Helmut Newton

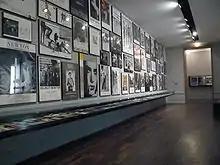
Helmut Newton Museum at the "Museum für Fotografie", Berlin

Newton's growing reputation as a fashion photographer was rewarded when he secured a commission to illustrate fashions in a special Australian supplement for "Vogue" magazine, published in January 1956. He won a 12-month contract with "British Vogue" and left for London in February 1957, leaving Talbot to manage the business. Newton left the magazine before the end of his contract and went to Paris, where he worked for French and German magazines. He returned to Melbourne in March 1959 to a contract for Australian "Vogue".